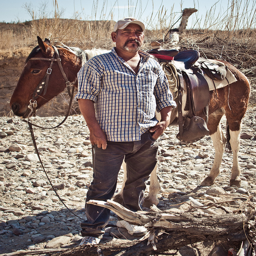
A man standing beside of a horse out in a field area.
A man is standing next to its horse.
A man stands in front of a horse in a rocky area.
A man standing in front of a brown horse.
A man stands on the rocky ground beside his horse.